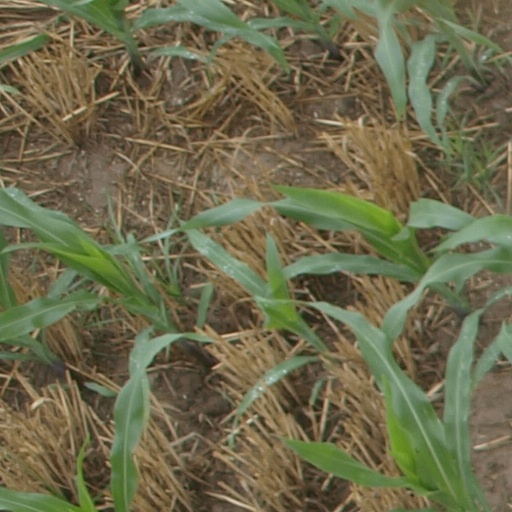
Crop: maize; corn